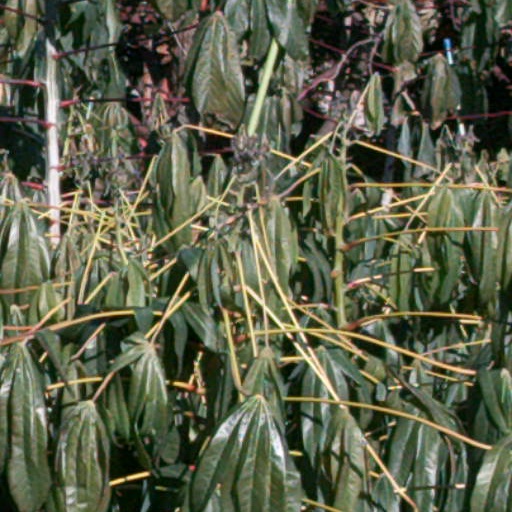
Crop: cassava